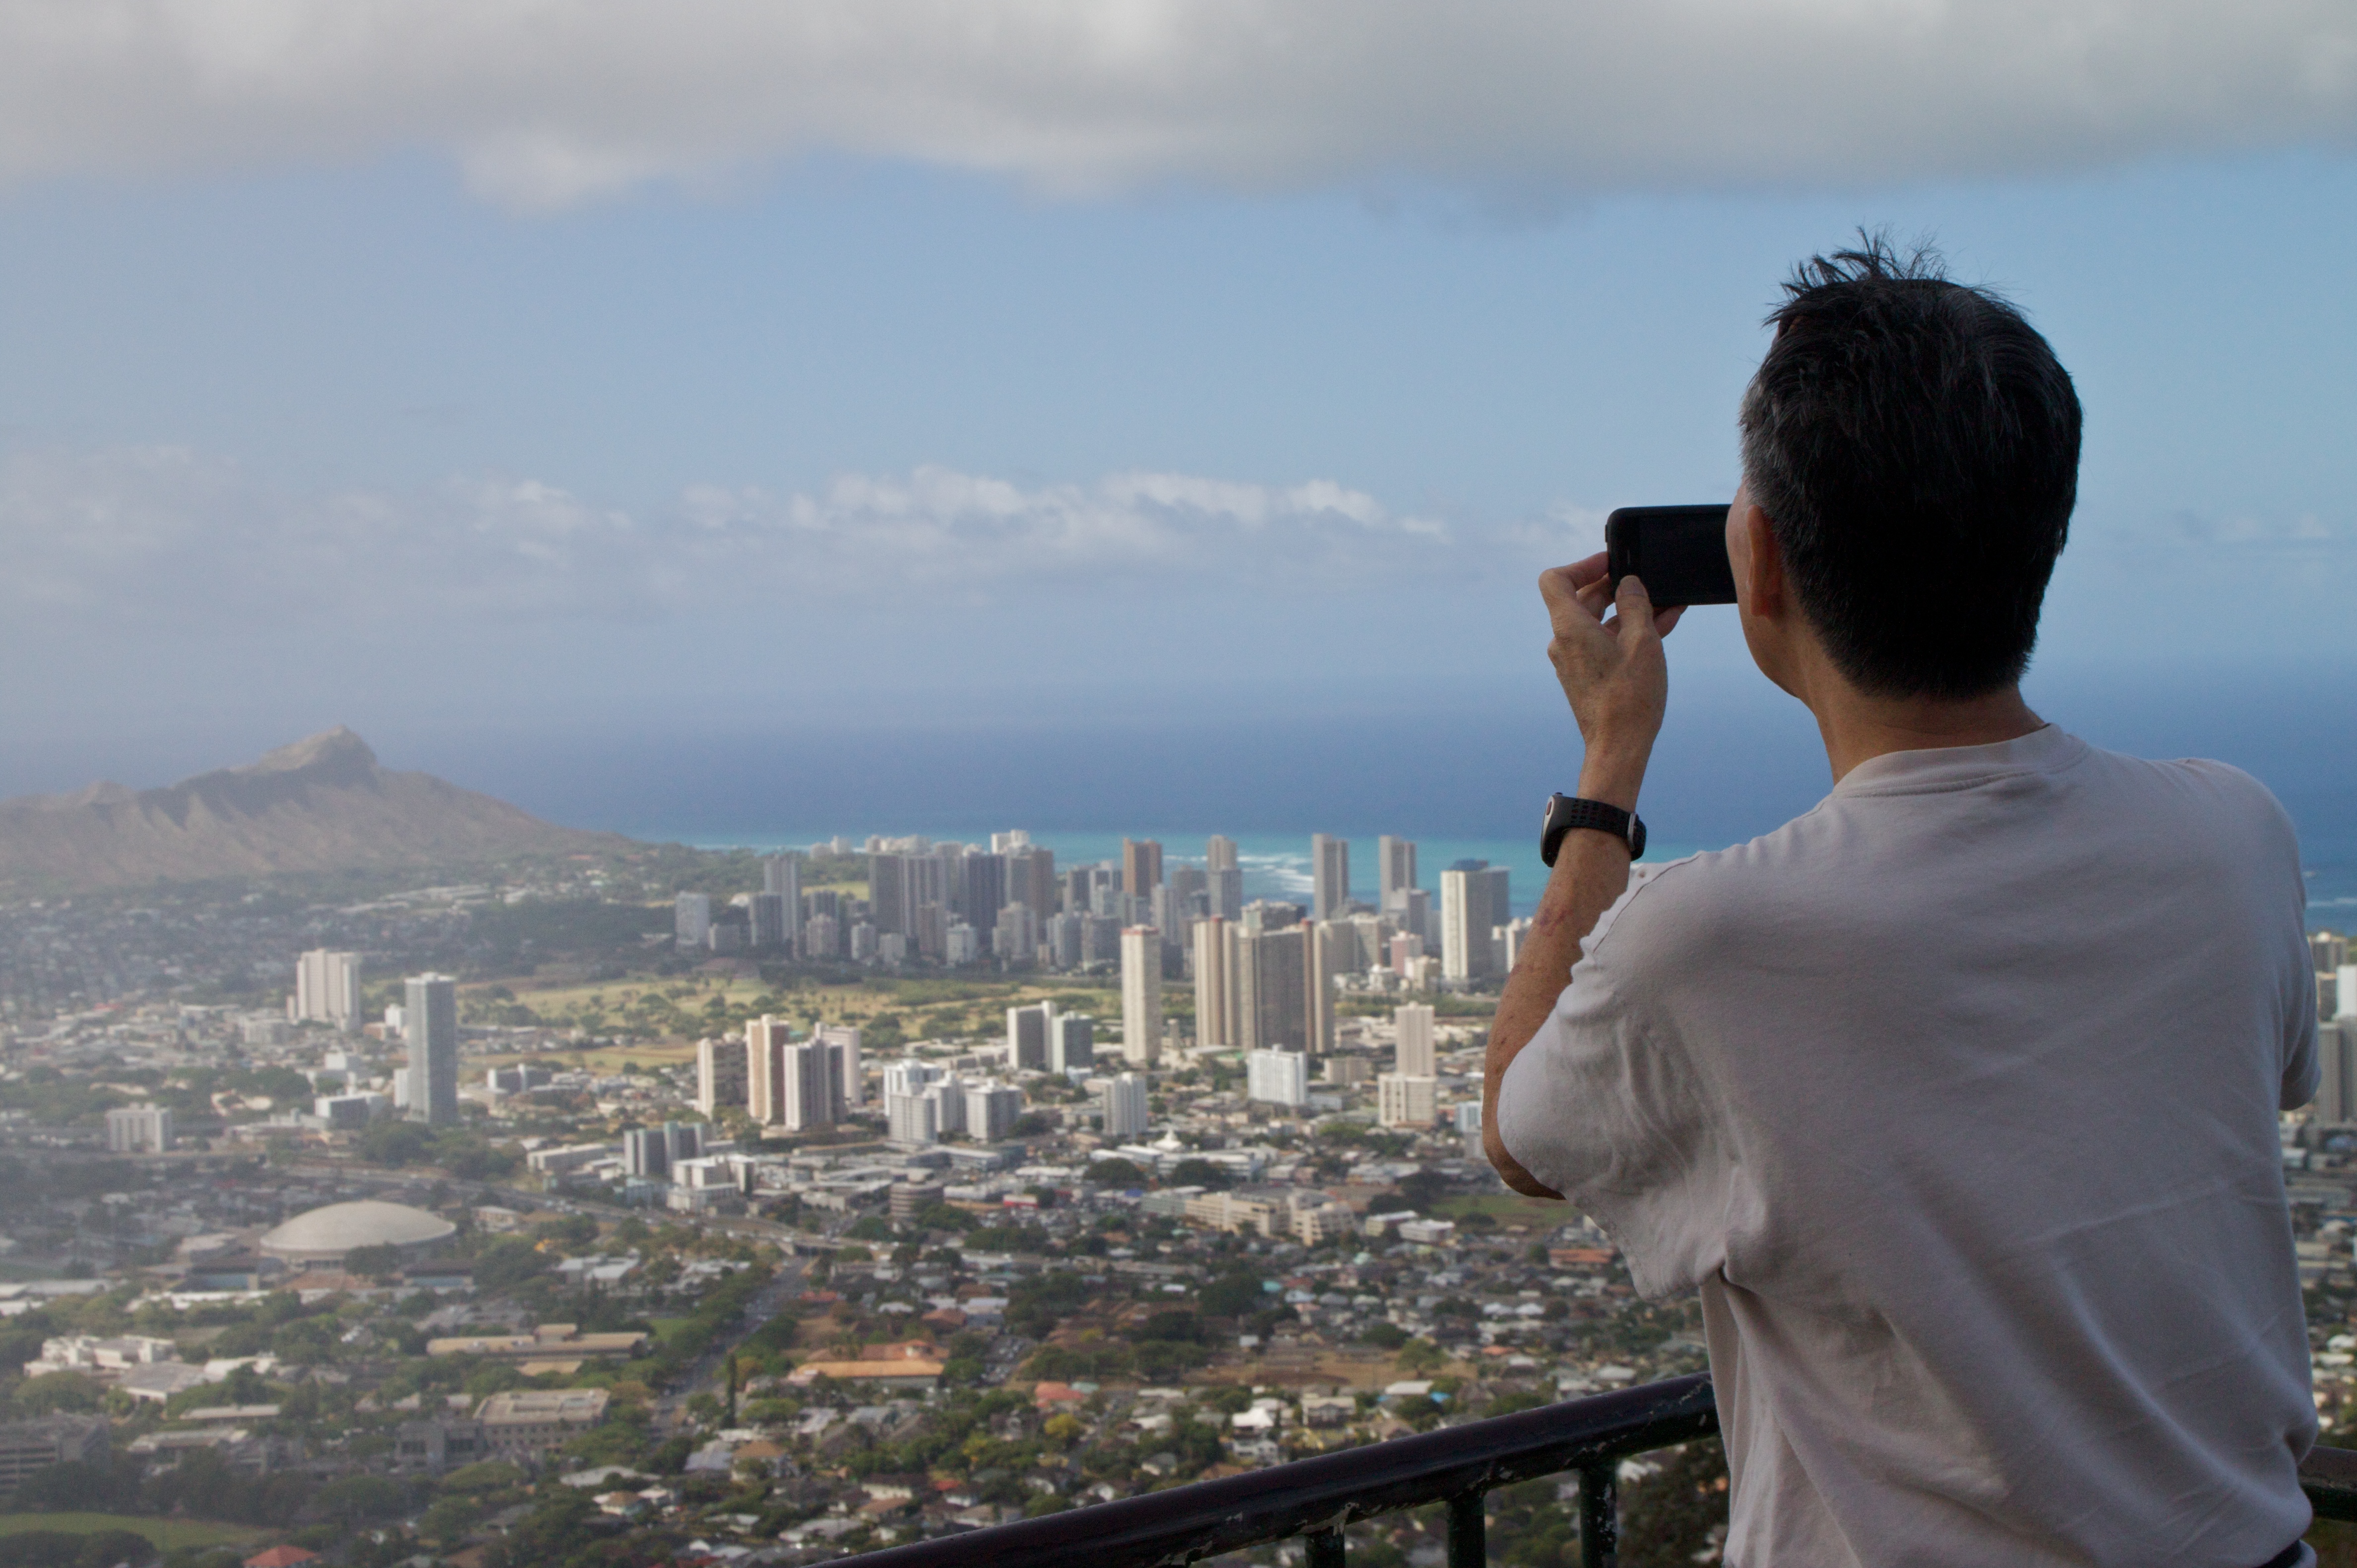
horizon, photography, morning, vacation, travel, 18270mm